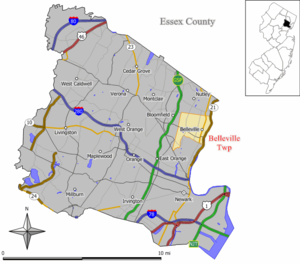
Belleville est une ville située dans l'État américain du New Jersey et dans le comté d'Essex. Au recensement de 2007 sa population s’élevait à 34 044 habitants.